FC Rapid București

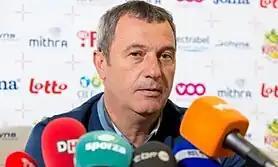
Mircea Rednic, the coach that won the title with Rapid in 2003, also a former player of the club.

Back in Divizia A, Rapid had two mediocre seasons: 1975–76 – 14th and 1976–77 – 16th, being relegated again, 10 years since being champions of Romania. After this relegation began one of the darkest periods in the history of the club at their stadium near Grant Bridge, with 6 consecutive Divizia B seasons: 1977–78 – 4th, 1978–79 – 6th, 1979–80 – 2nd, 1980–81 – 3rd, 1981–82 – 2nd and 1982–83 – 1st. This period led to a fierce rivalry with Petrolul Ploiești and Progresul București. A 1980 match, against Progresul, saw a record attendance, for a Divizia B match, of over 50,000 spectators. The subsequent return to the first division was due to coaches Valentin Stănescu (who also brought the first title in 1967) and Viorel Kraus. The players were Ion Gabriel, Manu, Popescu, Paraschiv, Pirvu, Șișcă, Tiță, Iancu, Cojocaru, Ion Ion, Nicolae Manea, Ad. Dumitru, Petruț, Ispas, C. Dumitriu, Avram, Marian Damaschin, Marta, Lazăr, Koti, Săftoiu, A. Mincu, and Petre Petre.